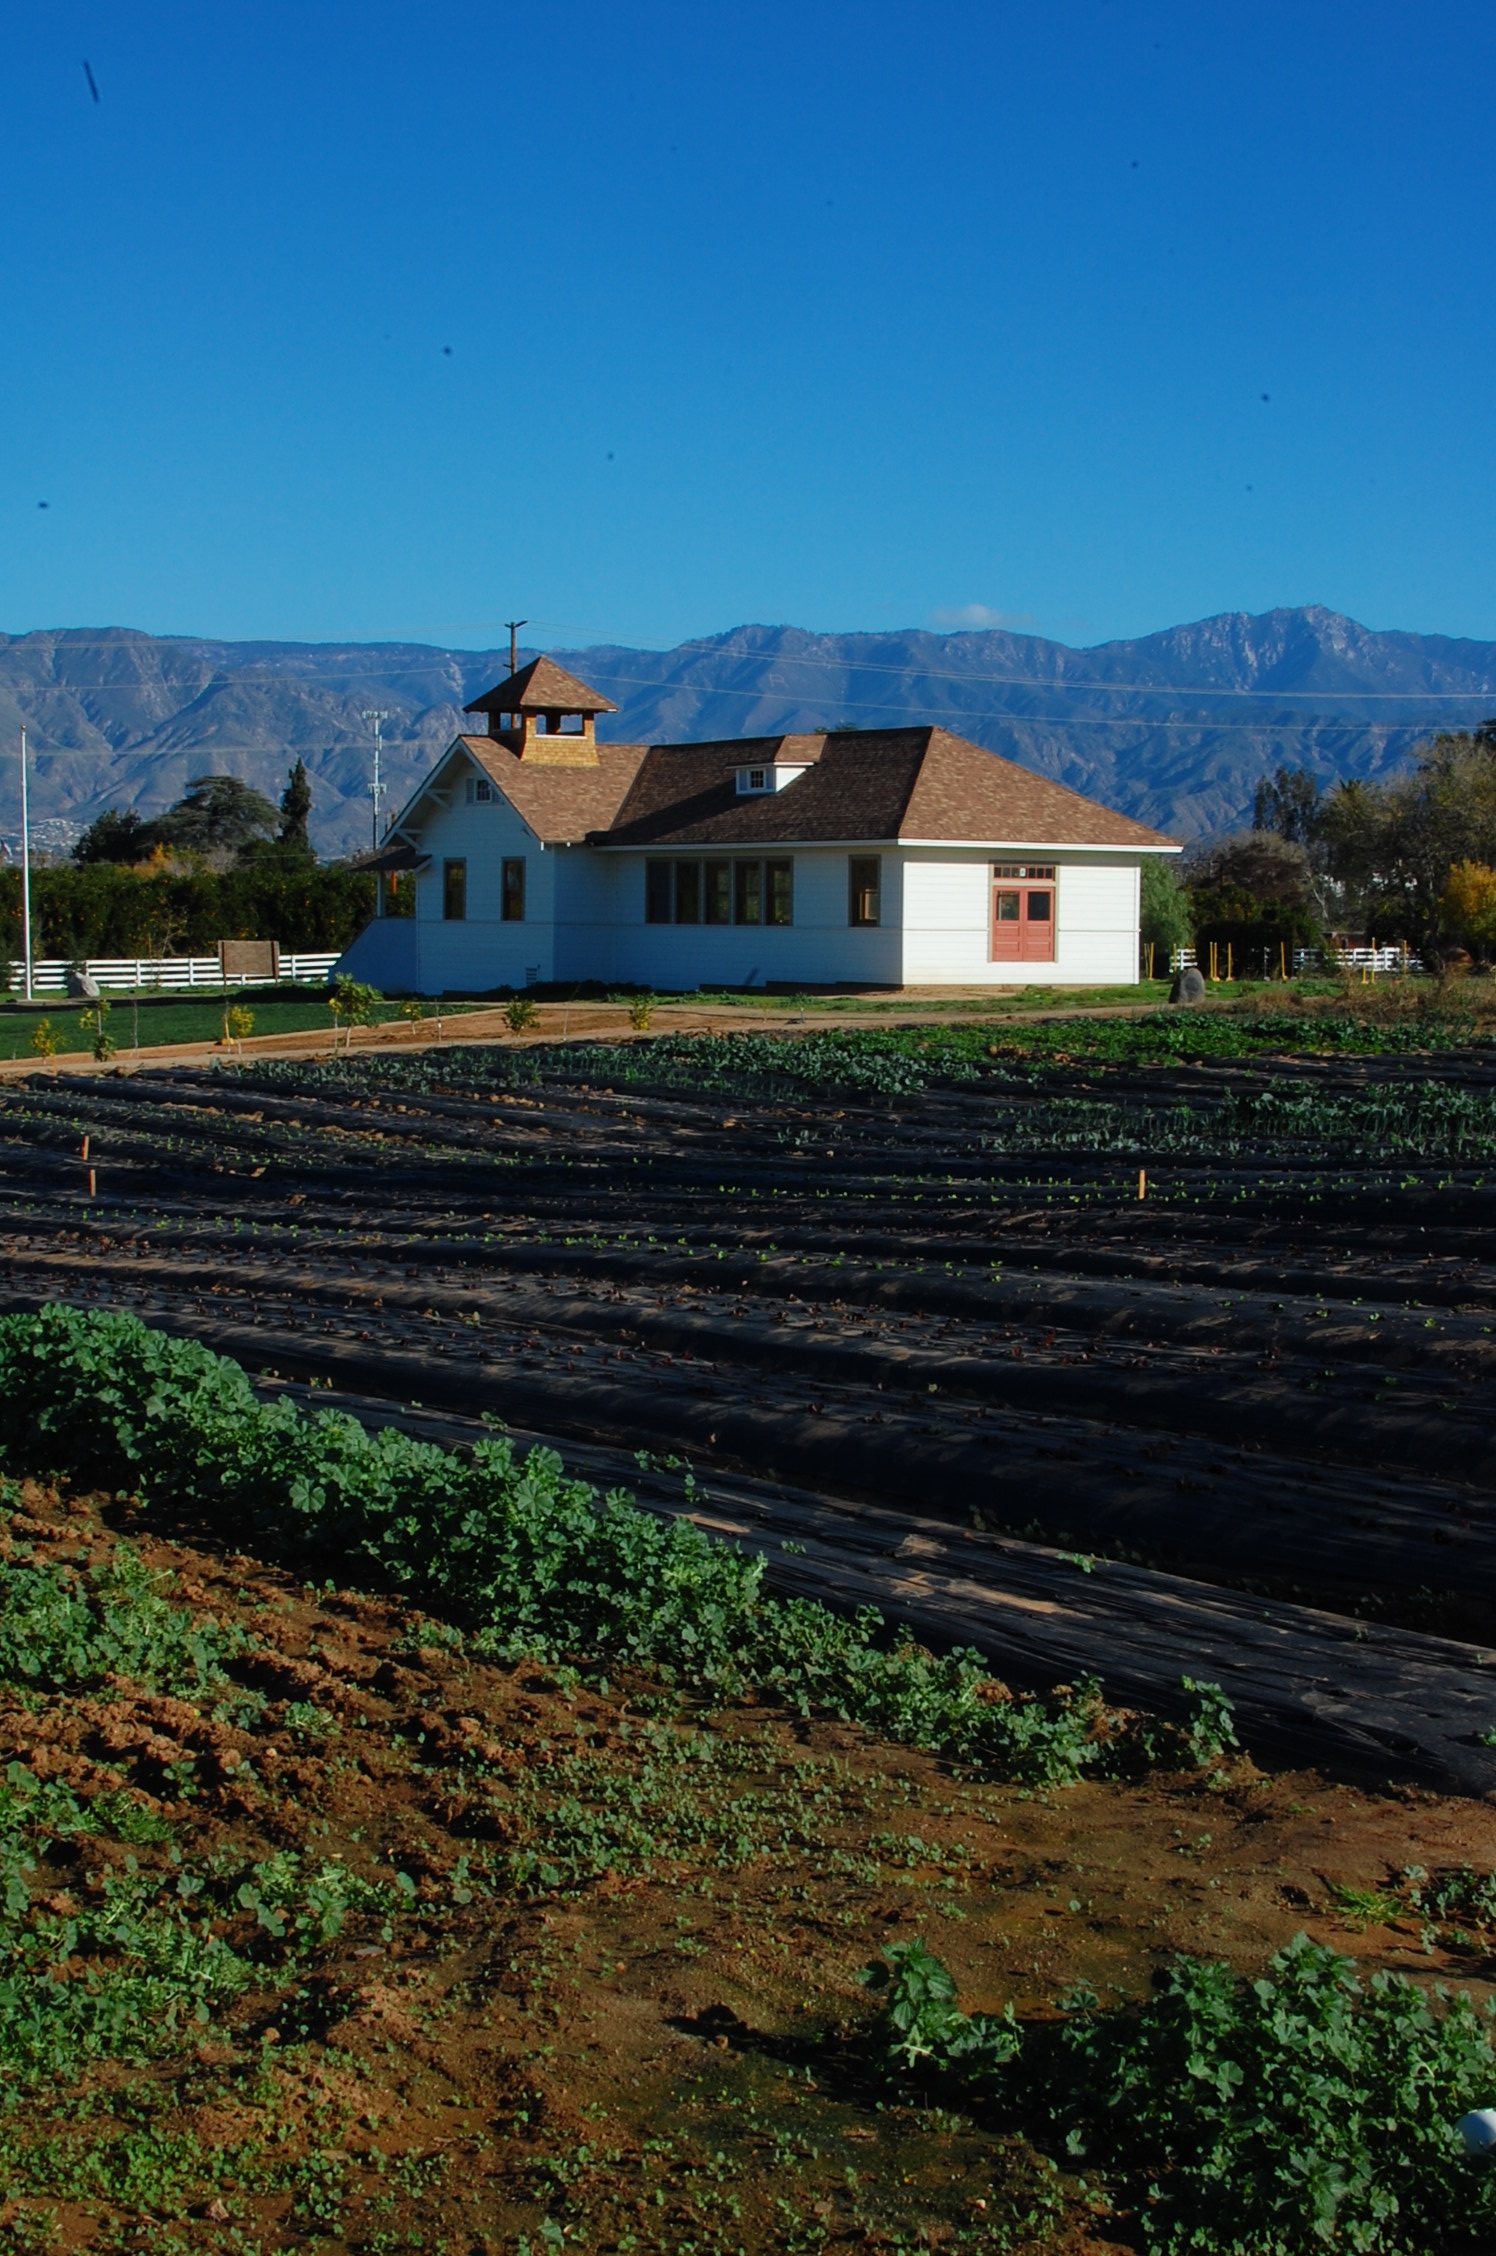
landscape, tree, mountain, field, farm, house, hill, reflection, agriculture, highland, california, rural area, organic farming, mountainous landforms